Hitotsubashi University

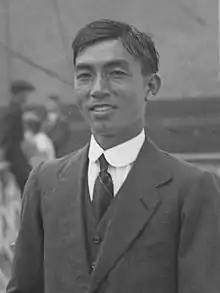
Tennis Player Zenzo Shimizu, 1921

The university's alumni association is called Josuikai (如水会) and its main building ("Josui Kaikan") is next to the building where Graduate School of International Corporate Strategy (ICS) is in Kanda, Tokyo.